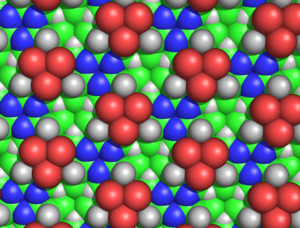
Le mécanisme cyclol est le premier modèle structural d'une protéine globulaire. Il a été imaginé par Dorothy Wrinch à la fin des années 1930, et repose sur trois hypothèses :